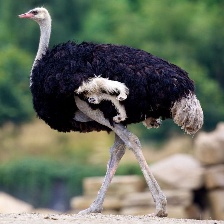
Species: OSTRICH
Scientific name: STRUTHIO CAMELUS